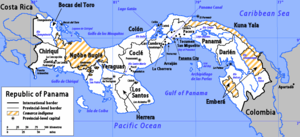
Panama / Politik / Administrativ inddeling
Panamas ni administrative regioner
Panama er et land i Mellemamerika, der grænser til Colombia og Costa Rica.